Bryce Gibbs (rugby league)

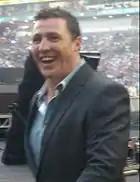

He said, "I was going to try and stitch it myself. The missus was filthy, there was blood everywhere. It looked like a murder scene. I tried to sleep it off but it was a bit painful and throbbing."